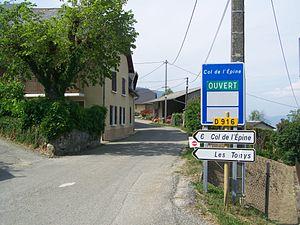
Panneau indiquant le col de l'Épine à 6km, ici à St-Sulpice près de Chambéry en Savoie.
Le col de l'Épine est un col de montagne routier culminant à 987 m d'altitude et traversant la chaîne de l'Épine dans le massif du Jura. Il est situé dans le département de la Savoie et relie Nances et Novalaise, dans l’Avant-Pays savoyard, à Chambéry. Le col est rallié et franchi par la route départementale 916. Depuis l'ouverture du tunnel autoroutier de l'Épine, il est l'un des cols les plus bas en altitude à être fermé en période hivernale.
Roger Walkowiak, né le 2 mars 1927 à Montluçon et mort le 6 février 2017 près de Vichy, est un coureur cycliste français, d'origine Polonaise de par ses parents.